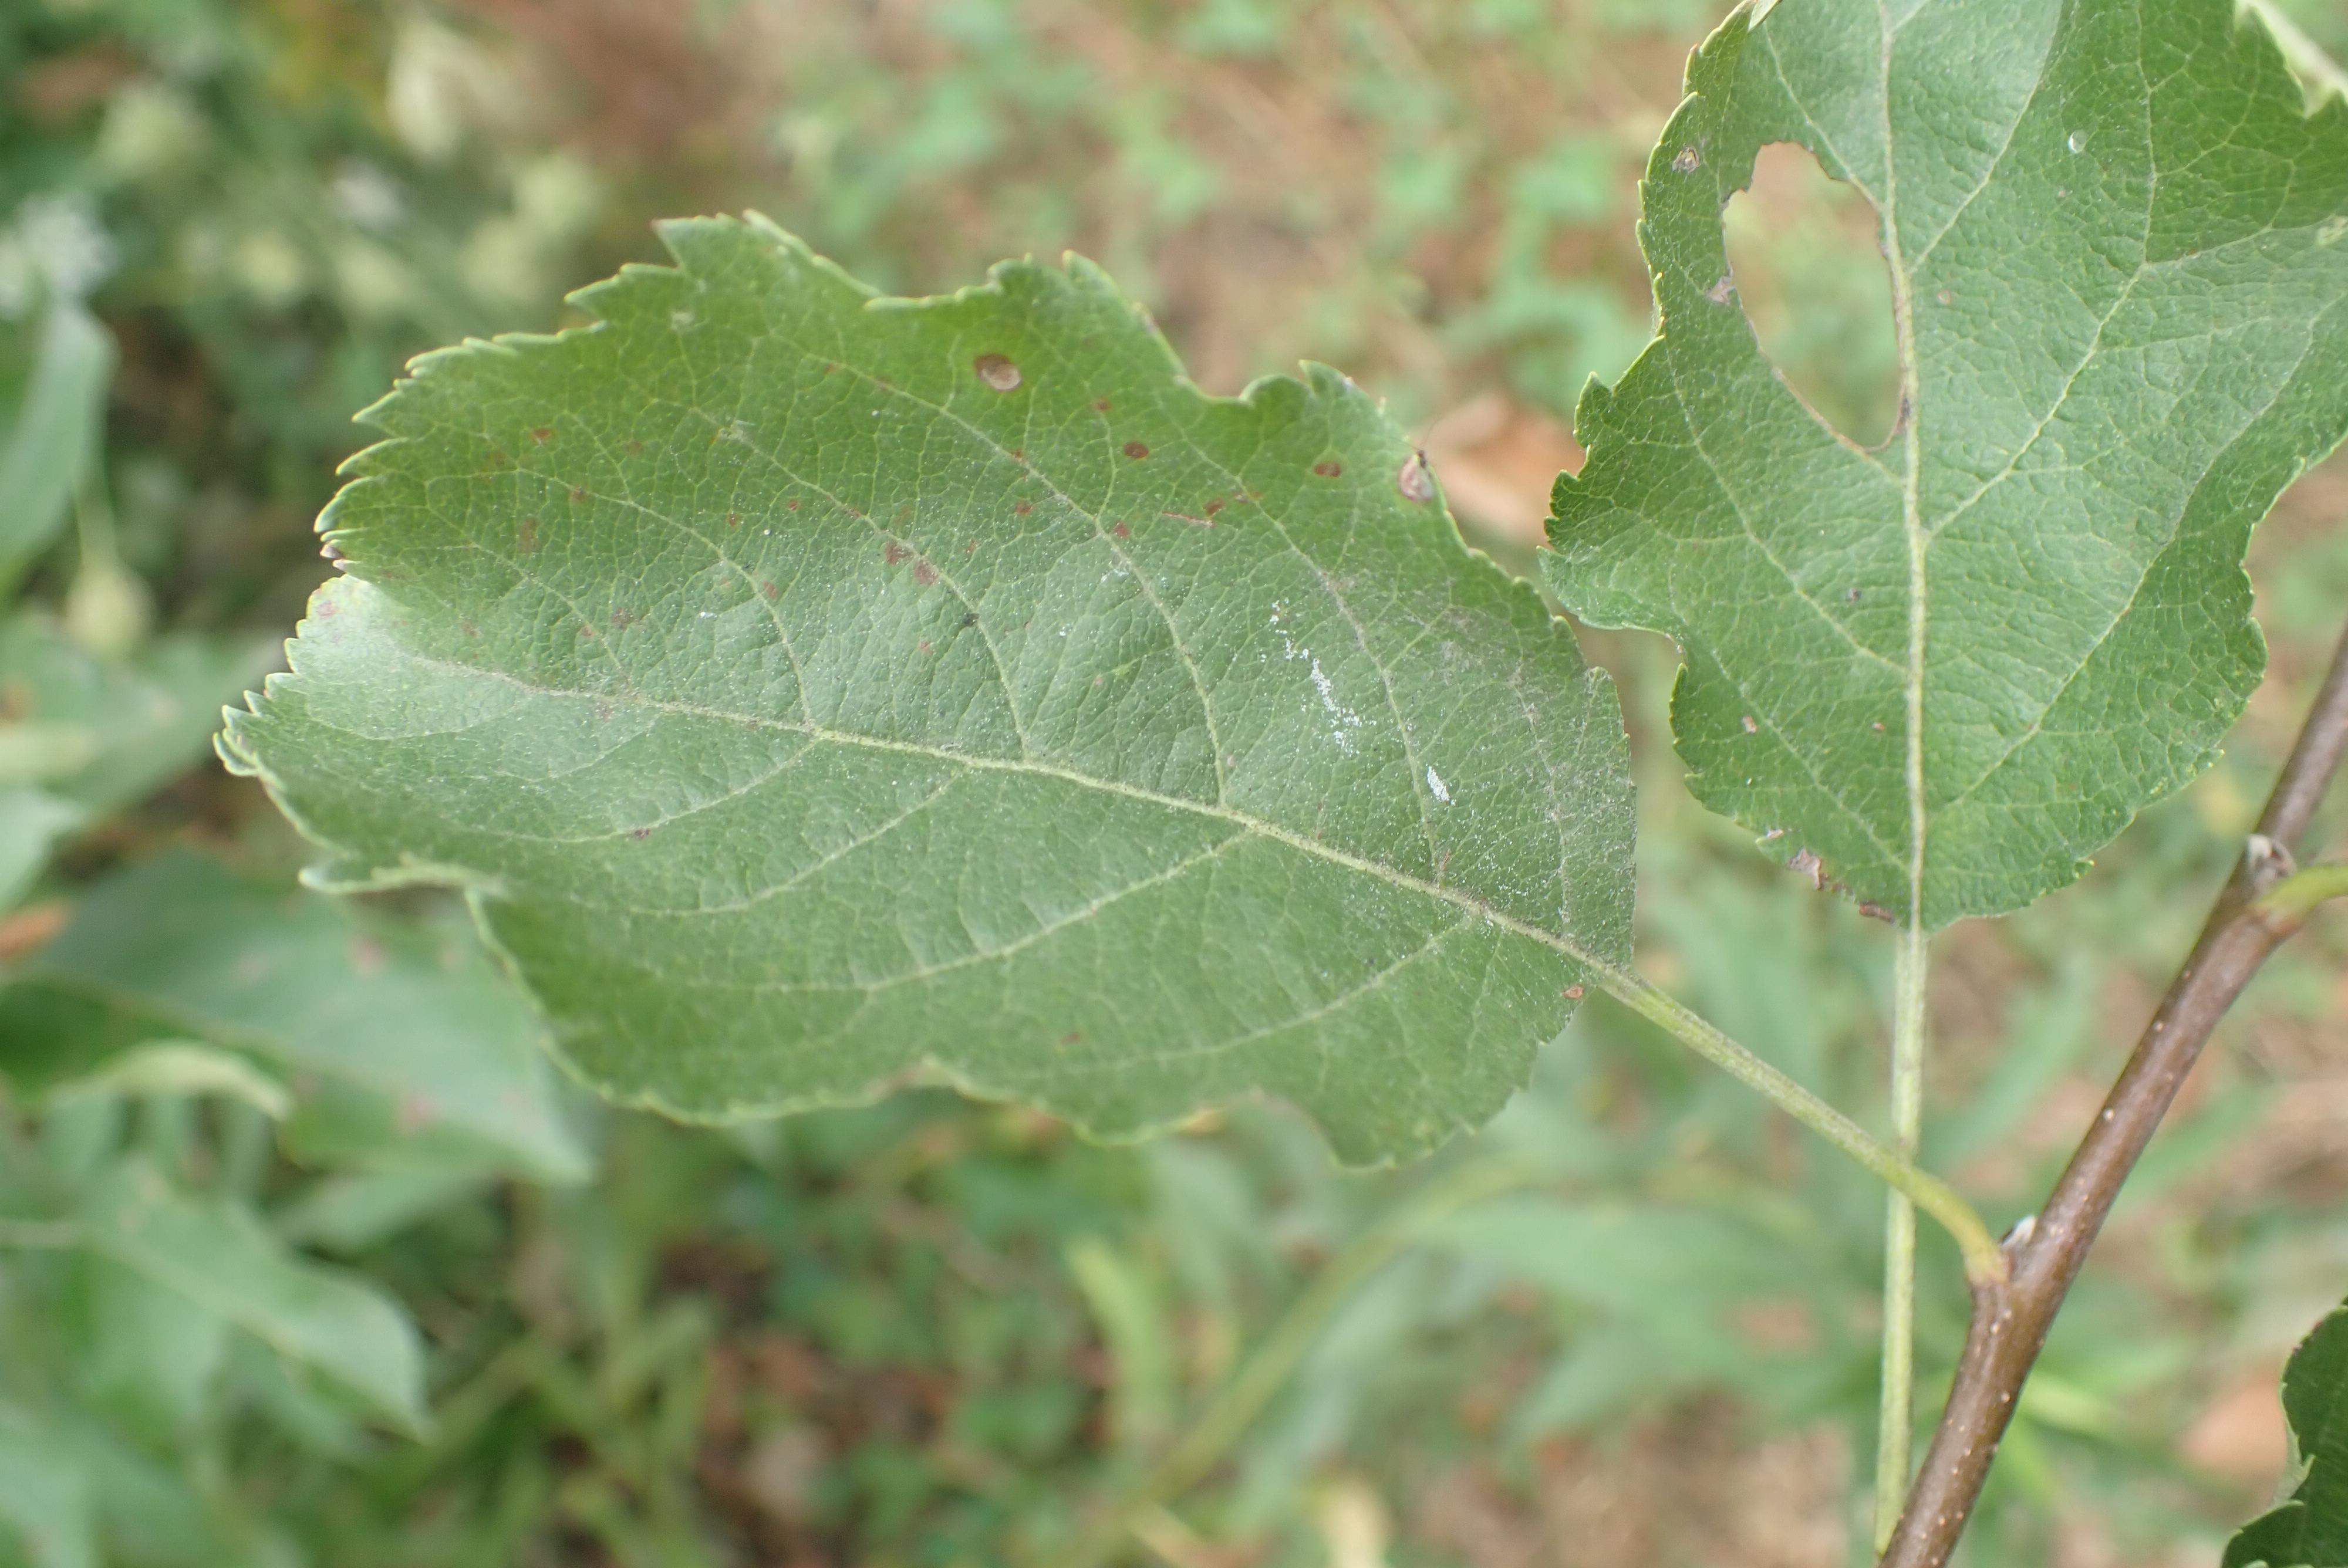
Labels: complex